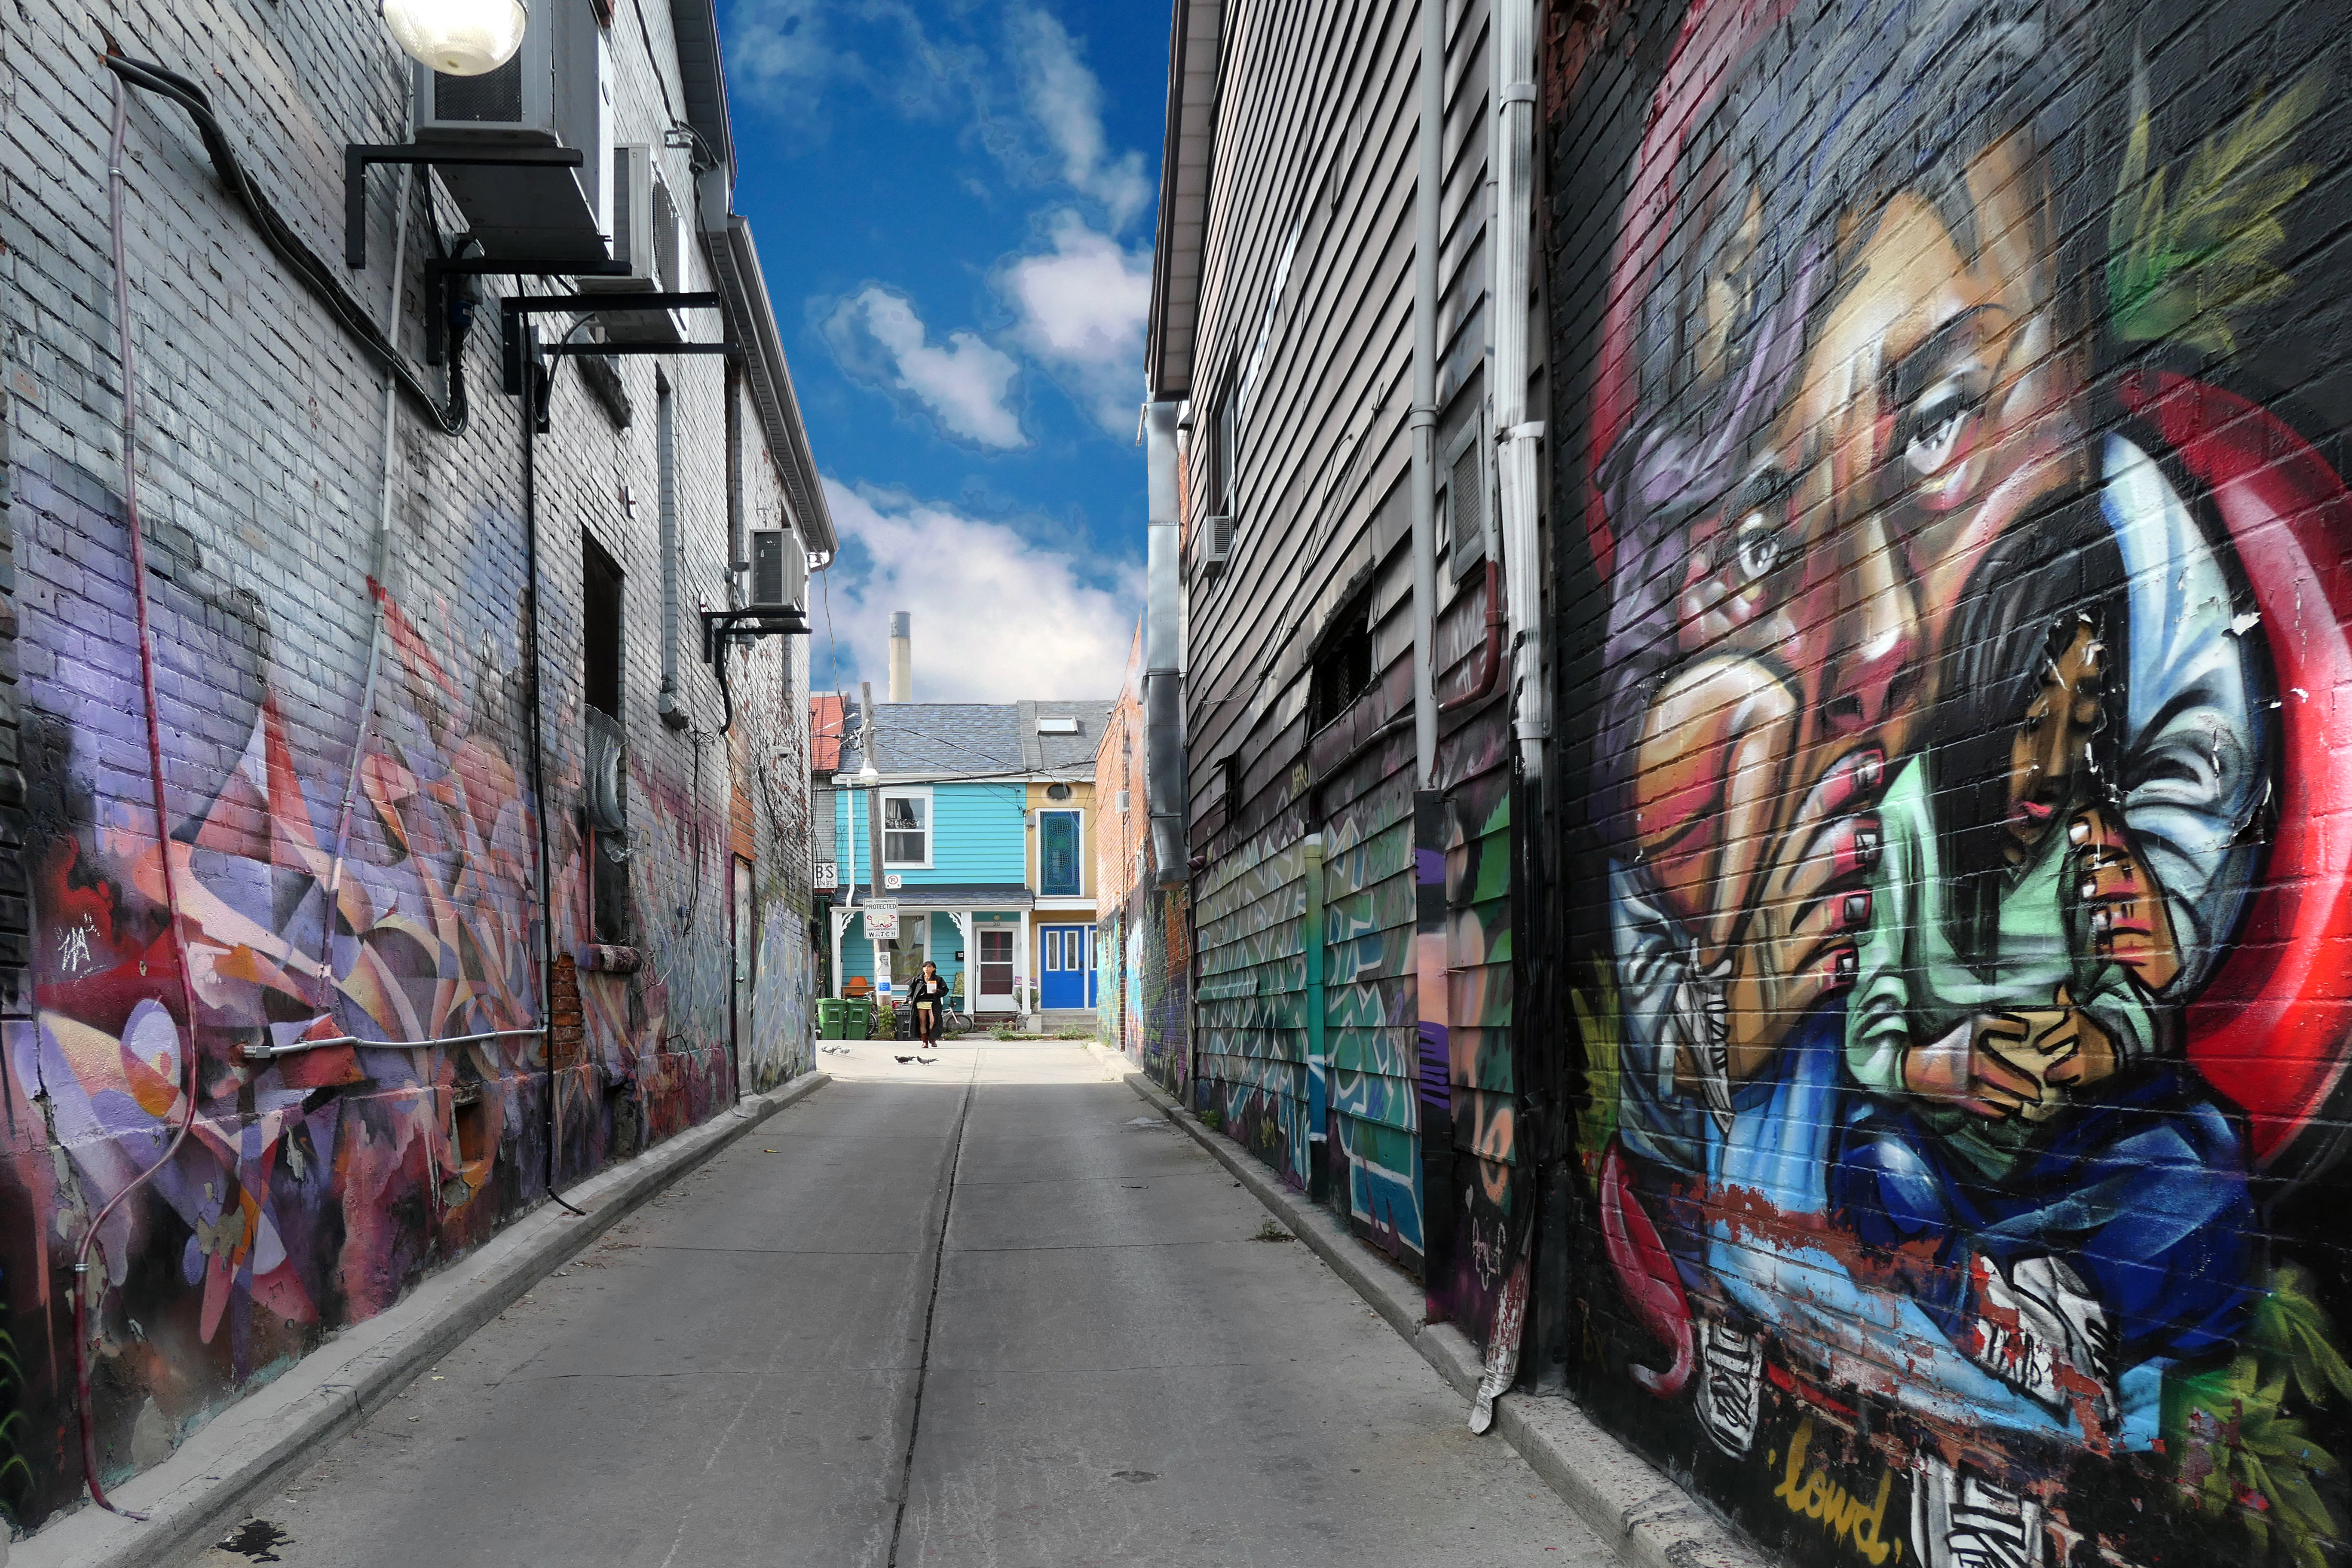
alley, street art, street, urban area, lane, mural, art, graffiti, town, human settlement, wall, road, infrastructure, neighbourhood, city, architecture, metropolis, downtown, building